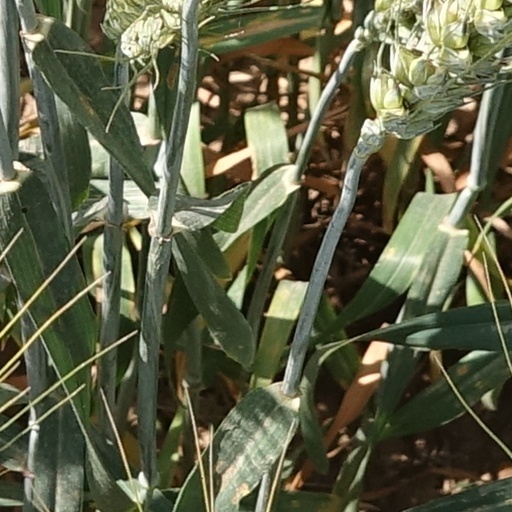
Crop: wheat